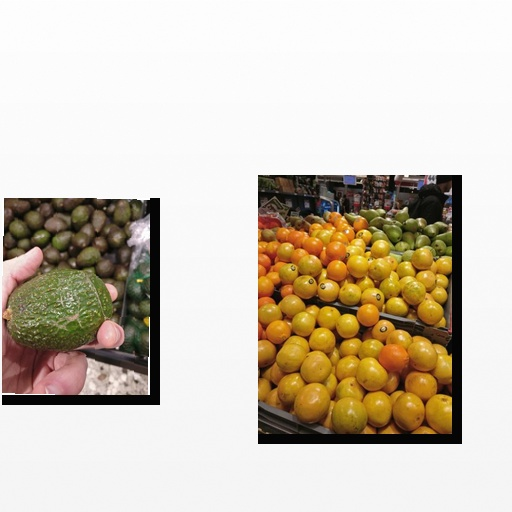
Food items: avocado, red_grapefruit